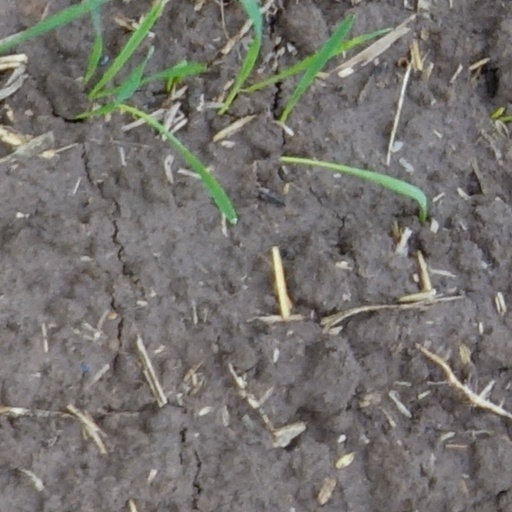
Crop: wheat